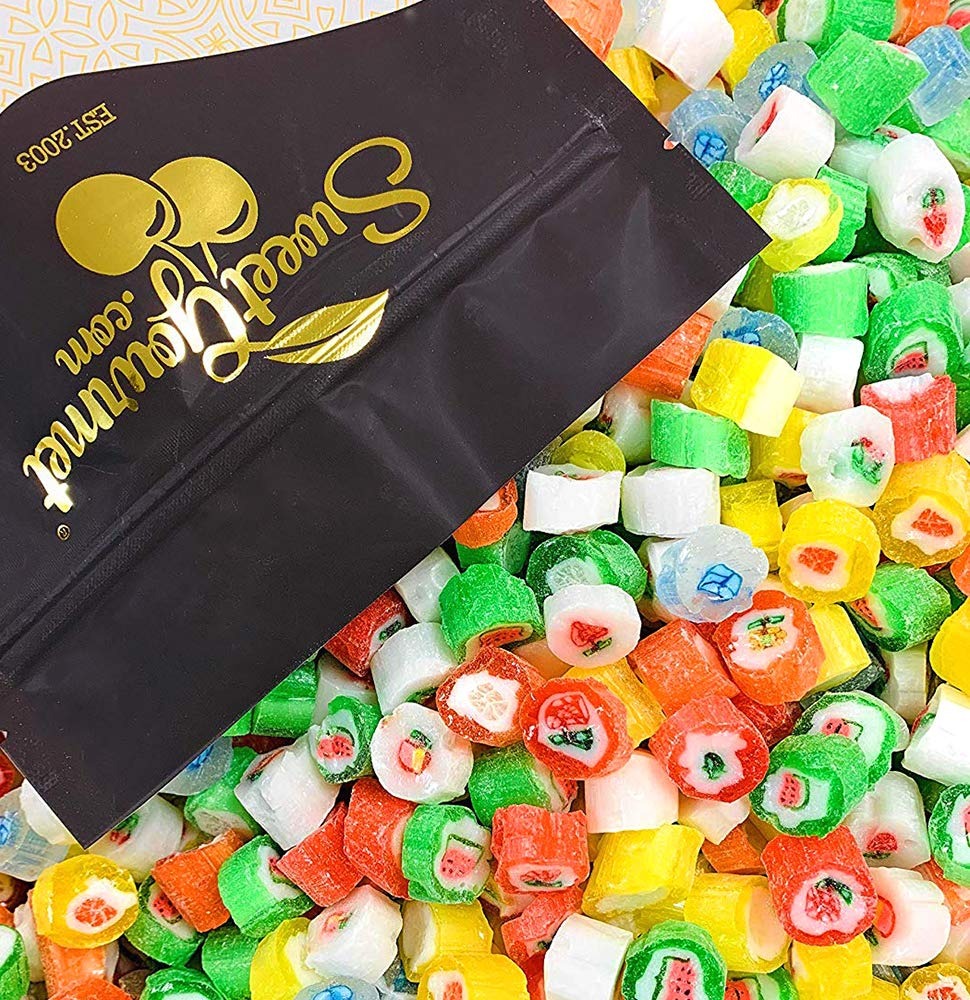
Item Name: SweetGourmet Christmas Cut Rock Hard Candy | Seasonal Bulk Unwrapped Retro Candy | 2 Pounds
Bullet Point 1: These are the classic cut rock candy pieces you grew up with. The centers have designs and the flavors include a variety of mints, fruits, and spices.
Bullet Point 2: Net Wt.: 32oz (906g). Packed in resealable Zip-Lock Stand Up Pouches.
Bullet Point 3: Seasonal assortment of eight designs - Centers have intricate designs.
Bullet Point 4: Country of Origin: United States. Manufactured by Primrose. Distributed and Repackaged by SweetGourmet PA 19440
Product Description: These are the classic cut rock candy pieces you grew up with. The centers have designs and the flavors include a variety of mints, fruits, and spices.
Value: 32.0
Unit: Ounce

Price: 16.89